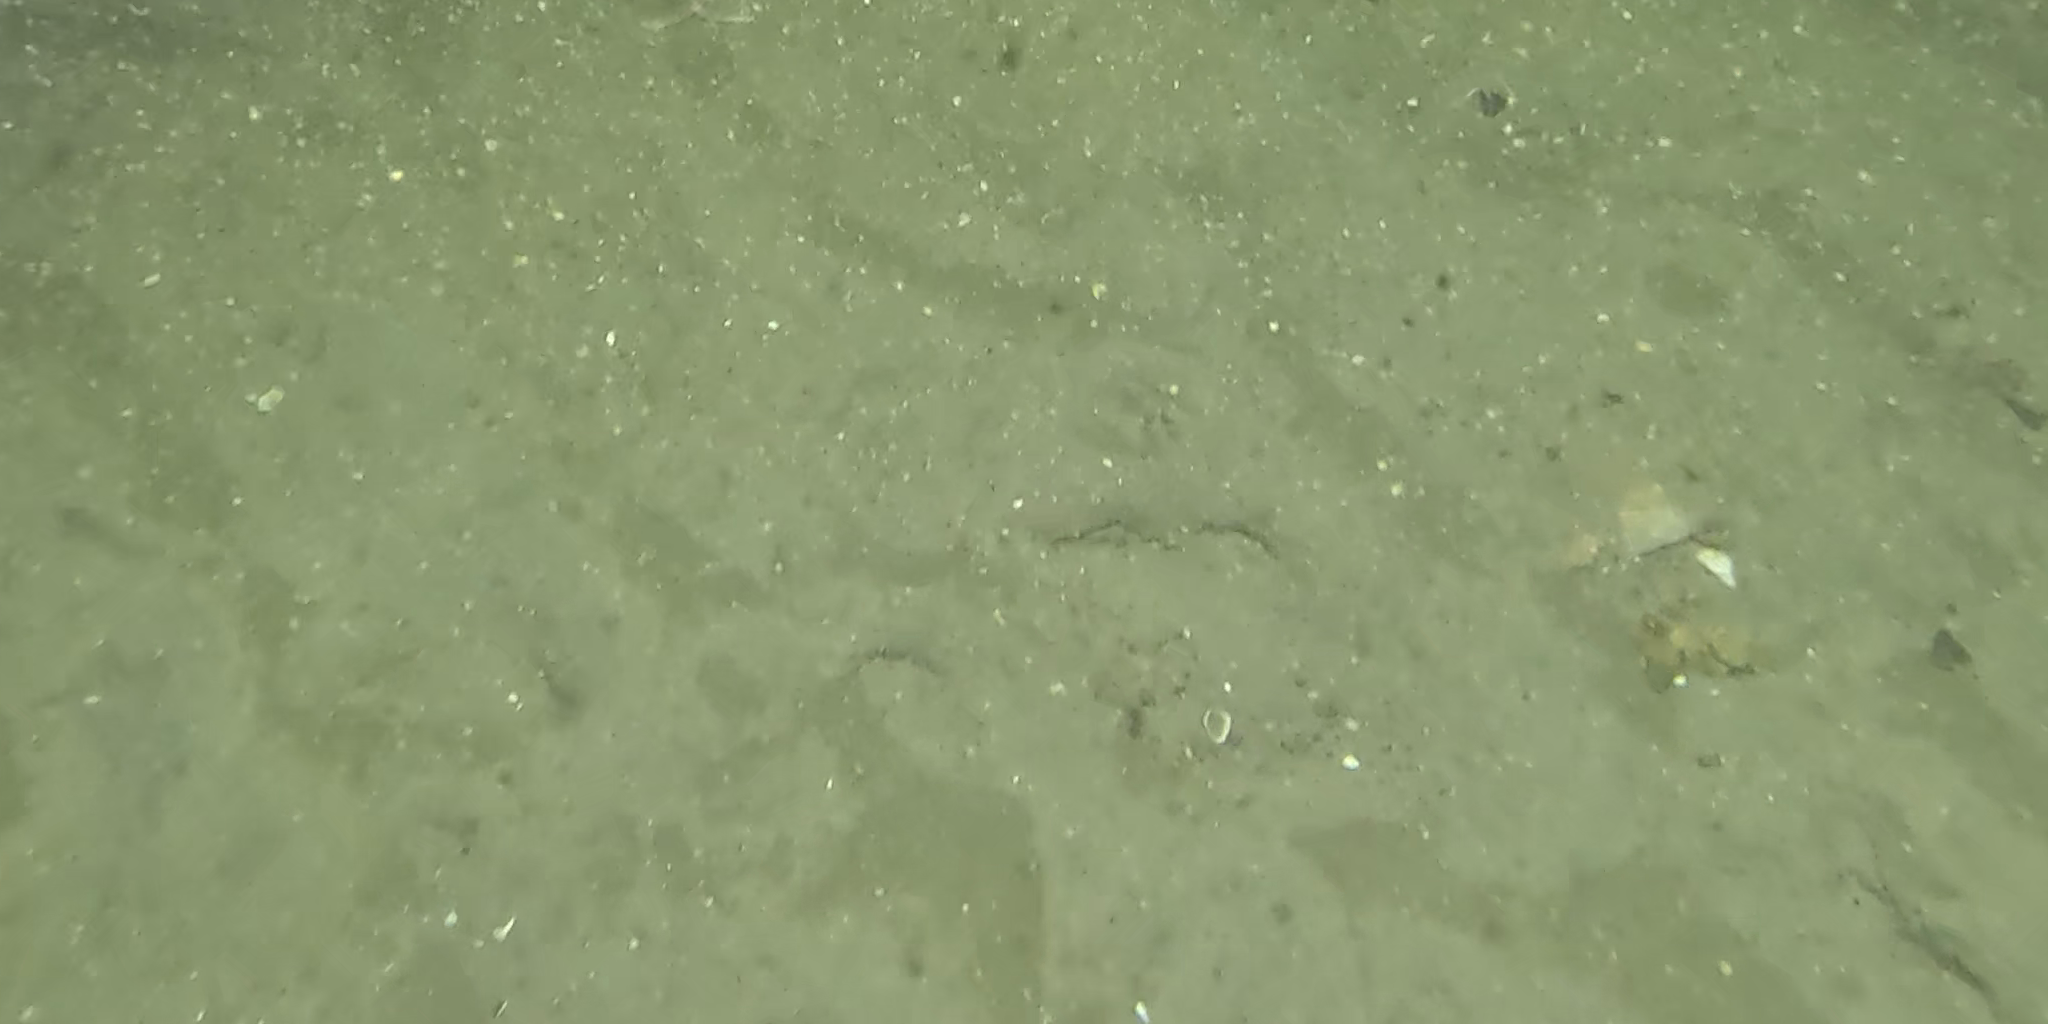
Seabed habitat: sand